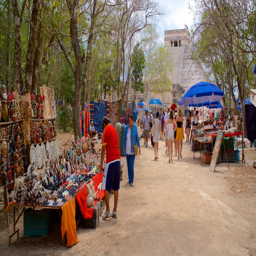
unesco world heritage site showing heritage elements and markets as well as a small group of people